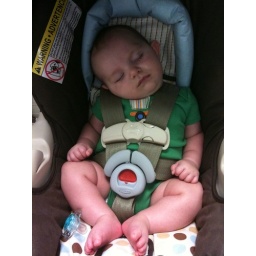
Trevor in car seat sleeping.